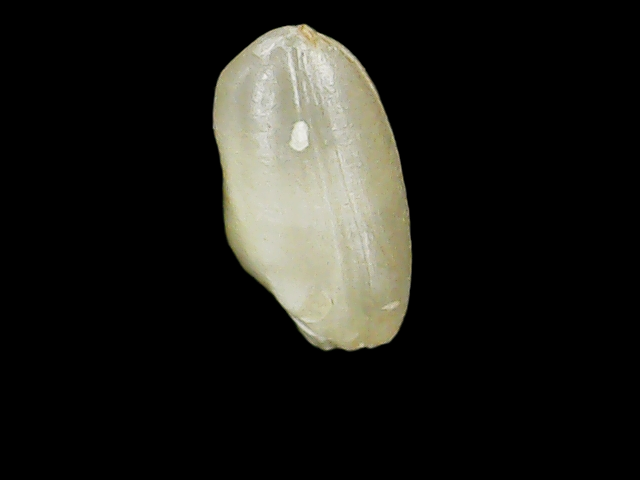
Rice variety: Binadhan8